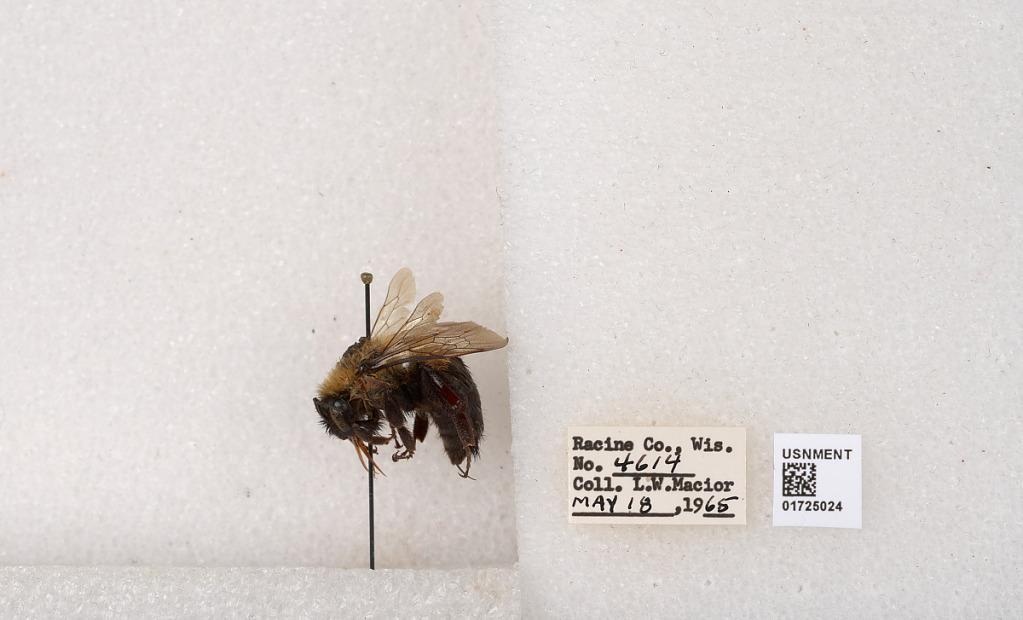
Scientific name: Bombus impatiens Cresson
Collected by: L. Macior
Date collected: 1965-5-18
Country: United States
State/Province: Wisconsin
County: Racine
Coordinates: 42.7299, -87.8123